West African mosques

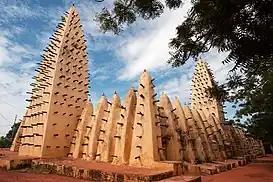
The Grand Mosque of Bobo-Dioulasso

The marketplace has been historically intertwined with West African mosques, contributing to the region's economic development and facilitating cultural exchange. In eighteenth century Mampurugu, now known as Ghana, the establishment of the mosque as an economic hub was integral to the area's involvement in trans-Saharan trade. Islamic law governed trade practices, fusing religious and secular activity. Today, one of the most famous markets in Mali takes place each Monday outside of the Great Mosque of Djenné, a tradition that originated in the Middle Ages. Street vendors offer a variety of colorful goods, from traditional foods and medicines to jewelry, gold, and salt from Timbuktu.